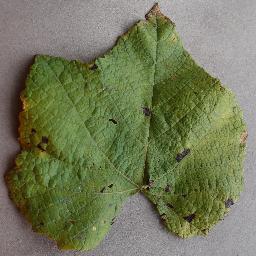
Label: Grape___Leaf_blight_(Isariopsis_Leaf_Spot)